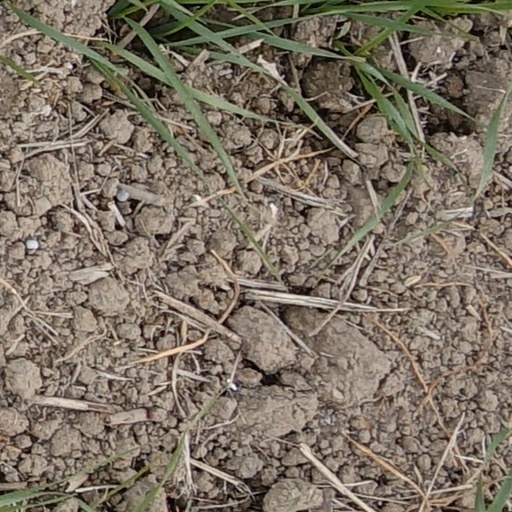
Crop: wheat